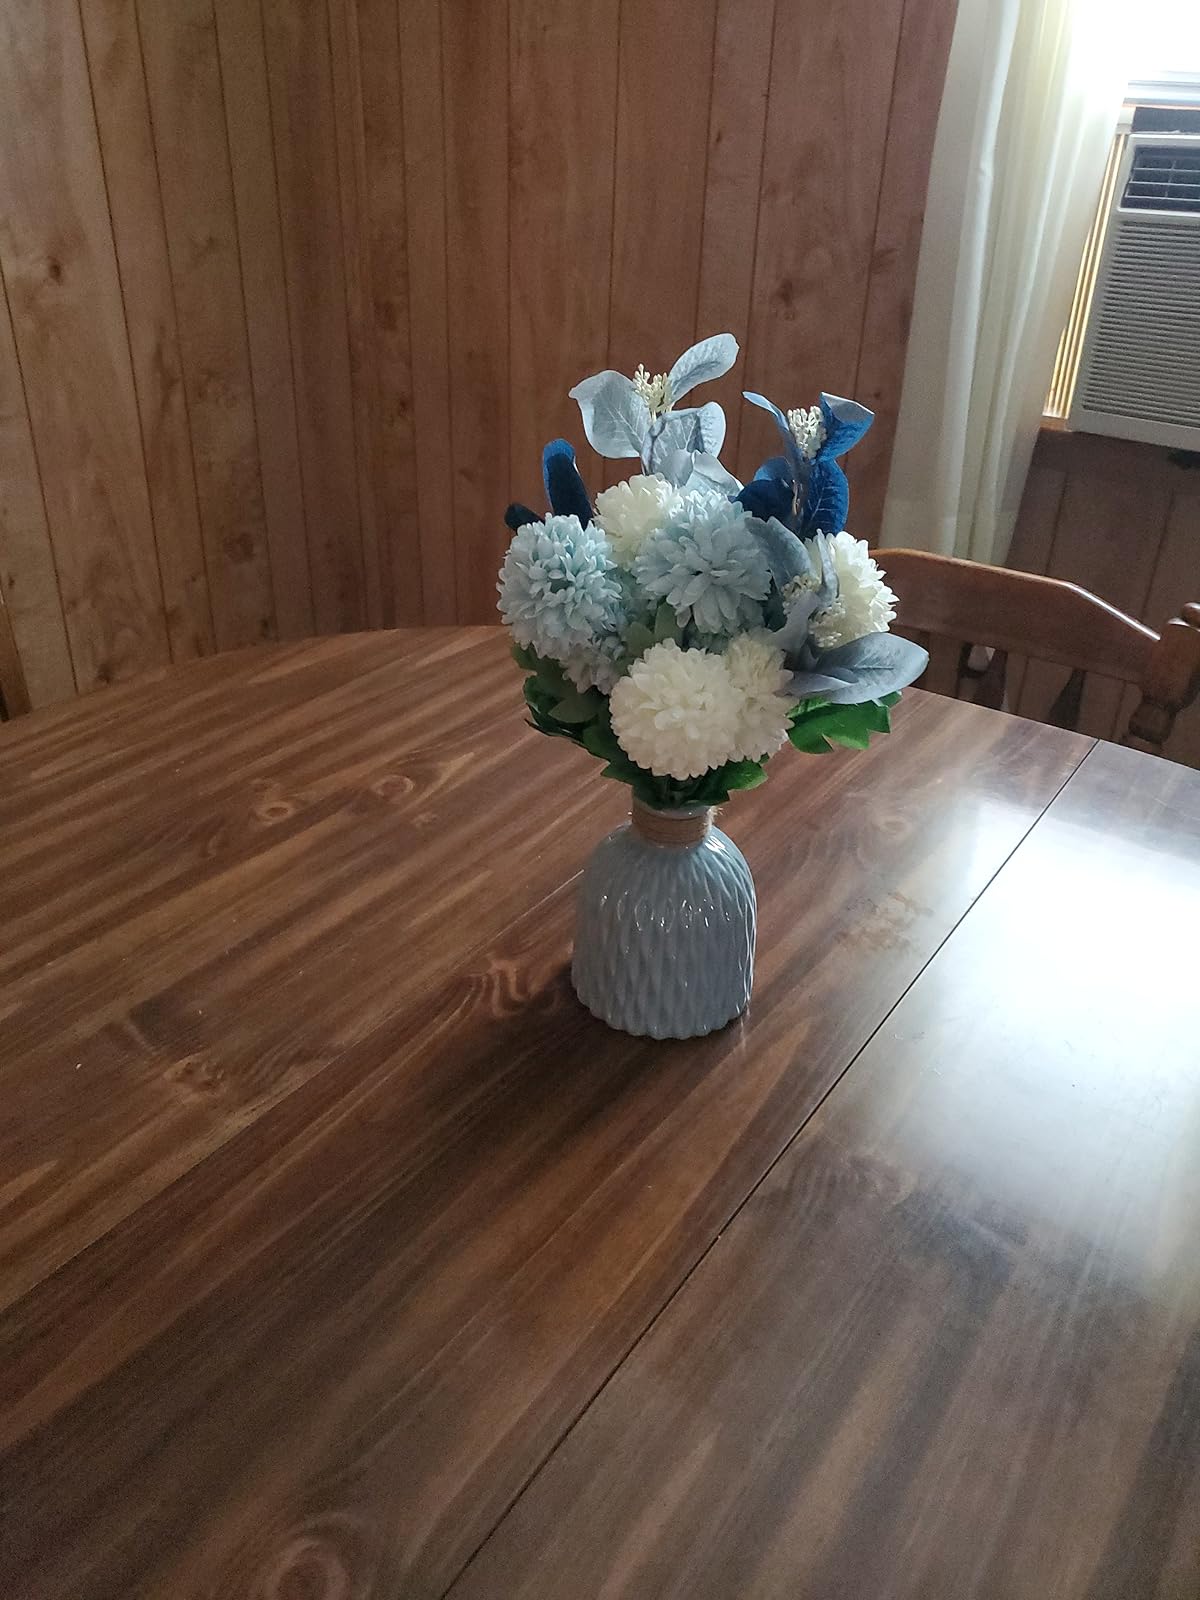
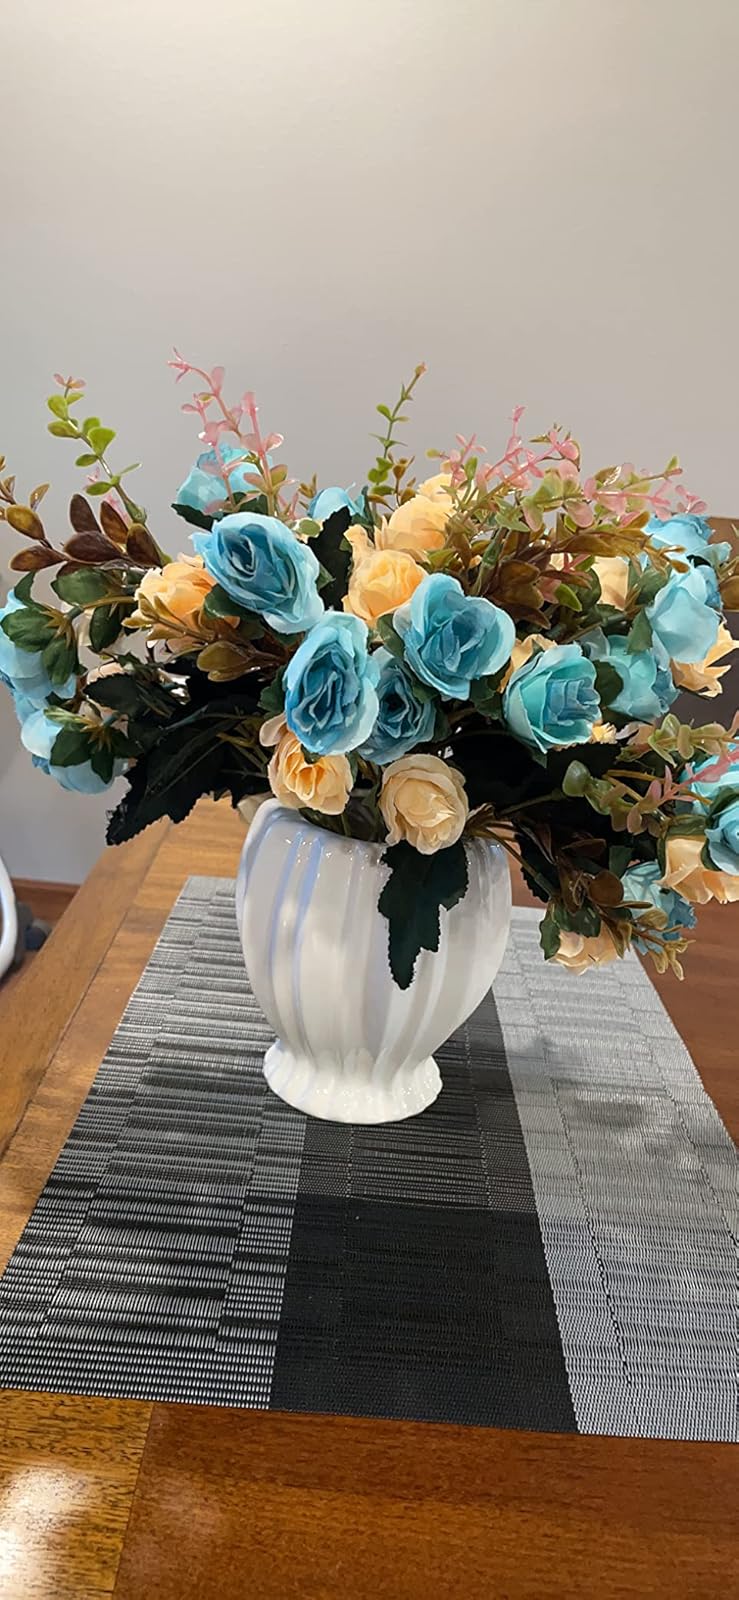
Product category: vase
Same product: no